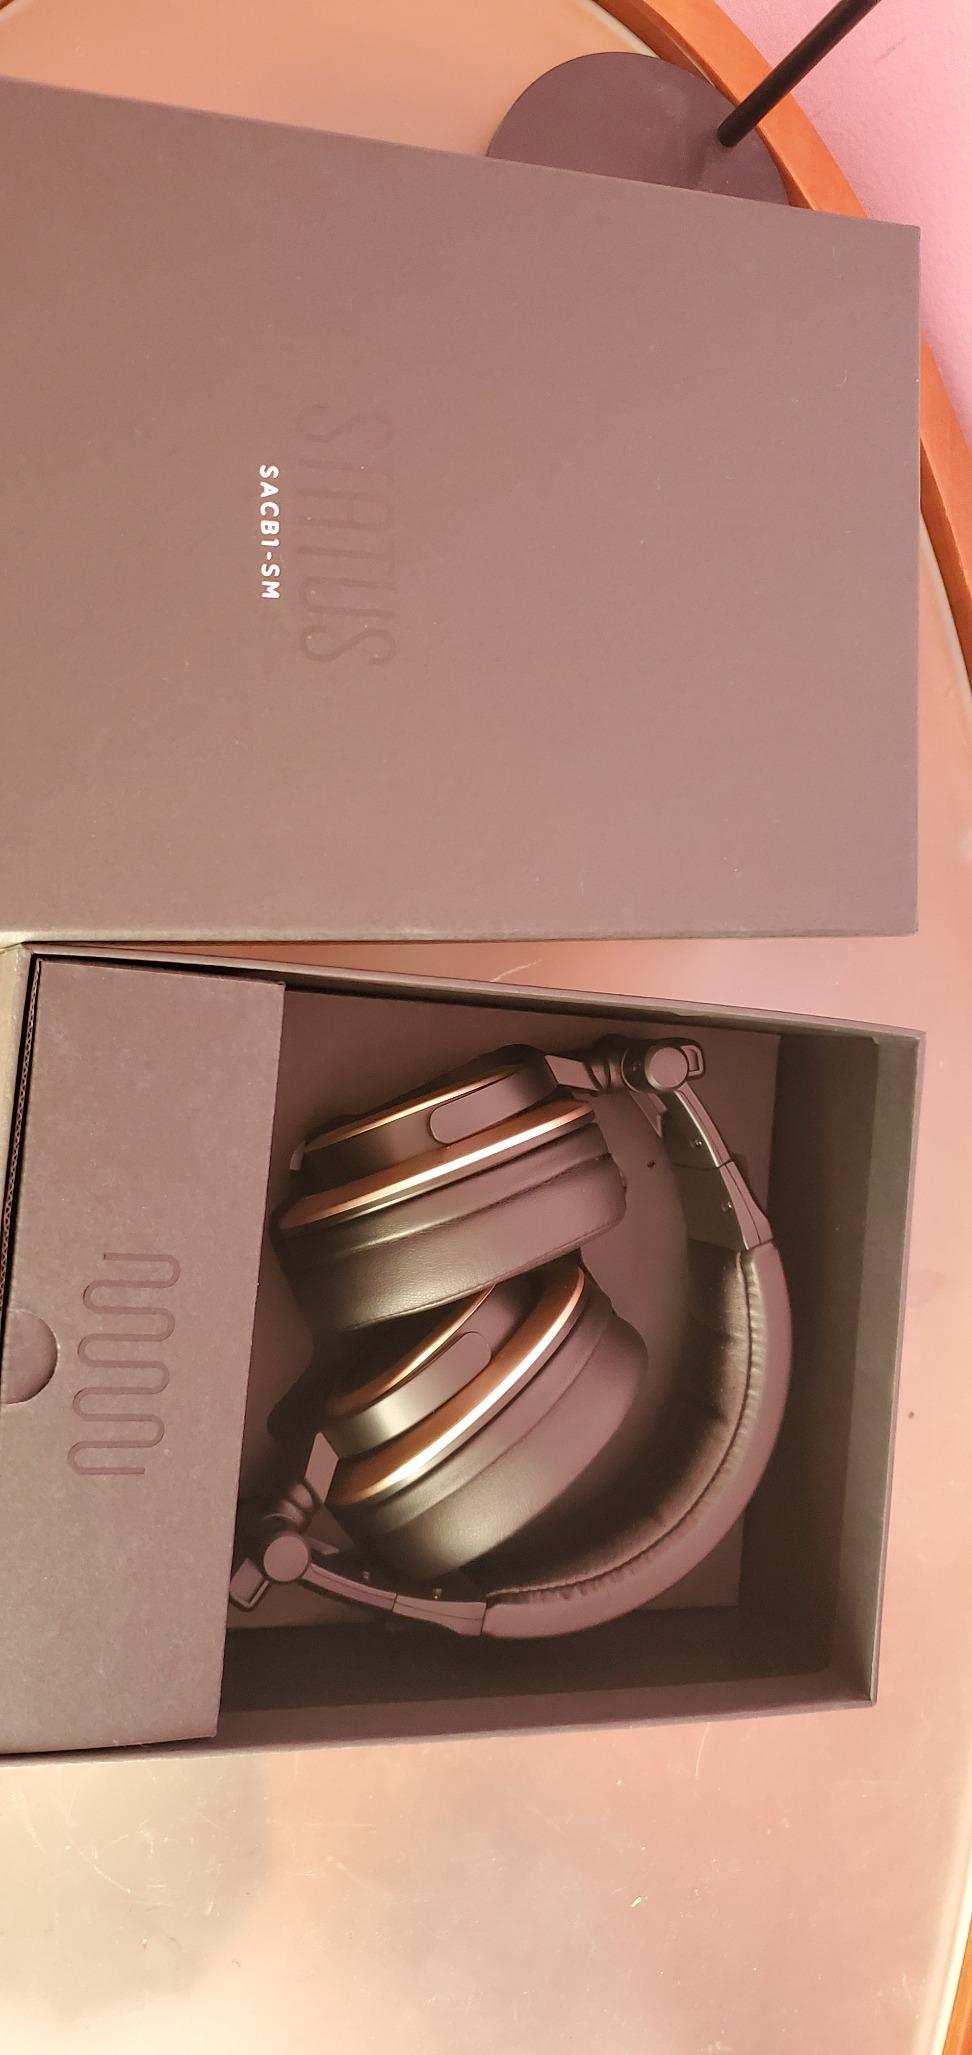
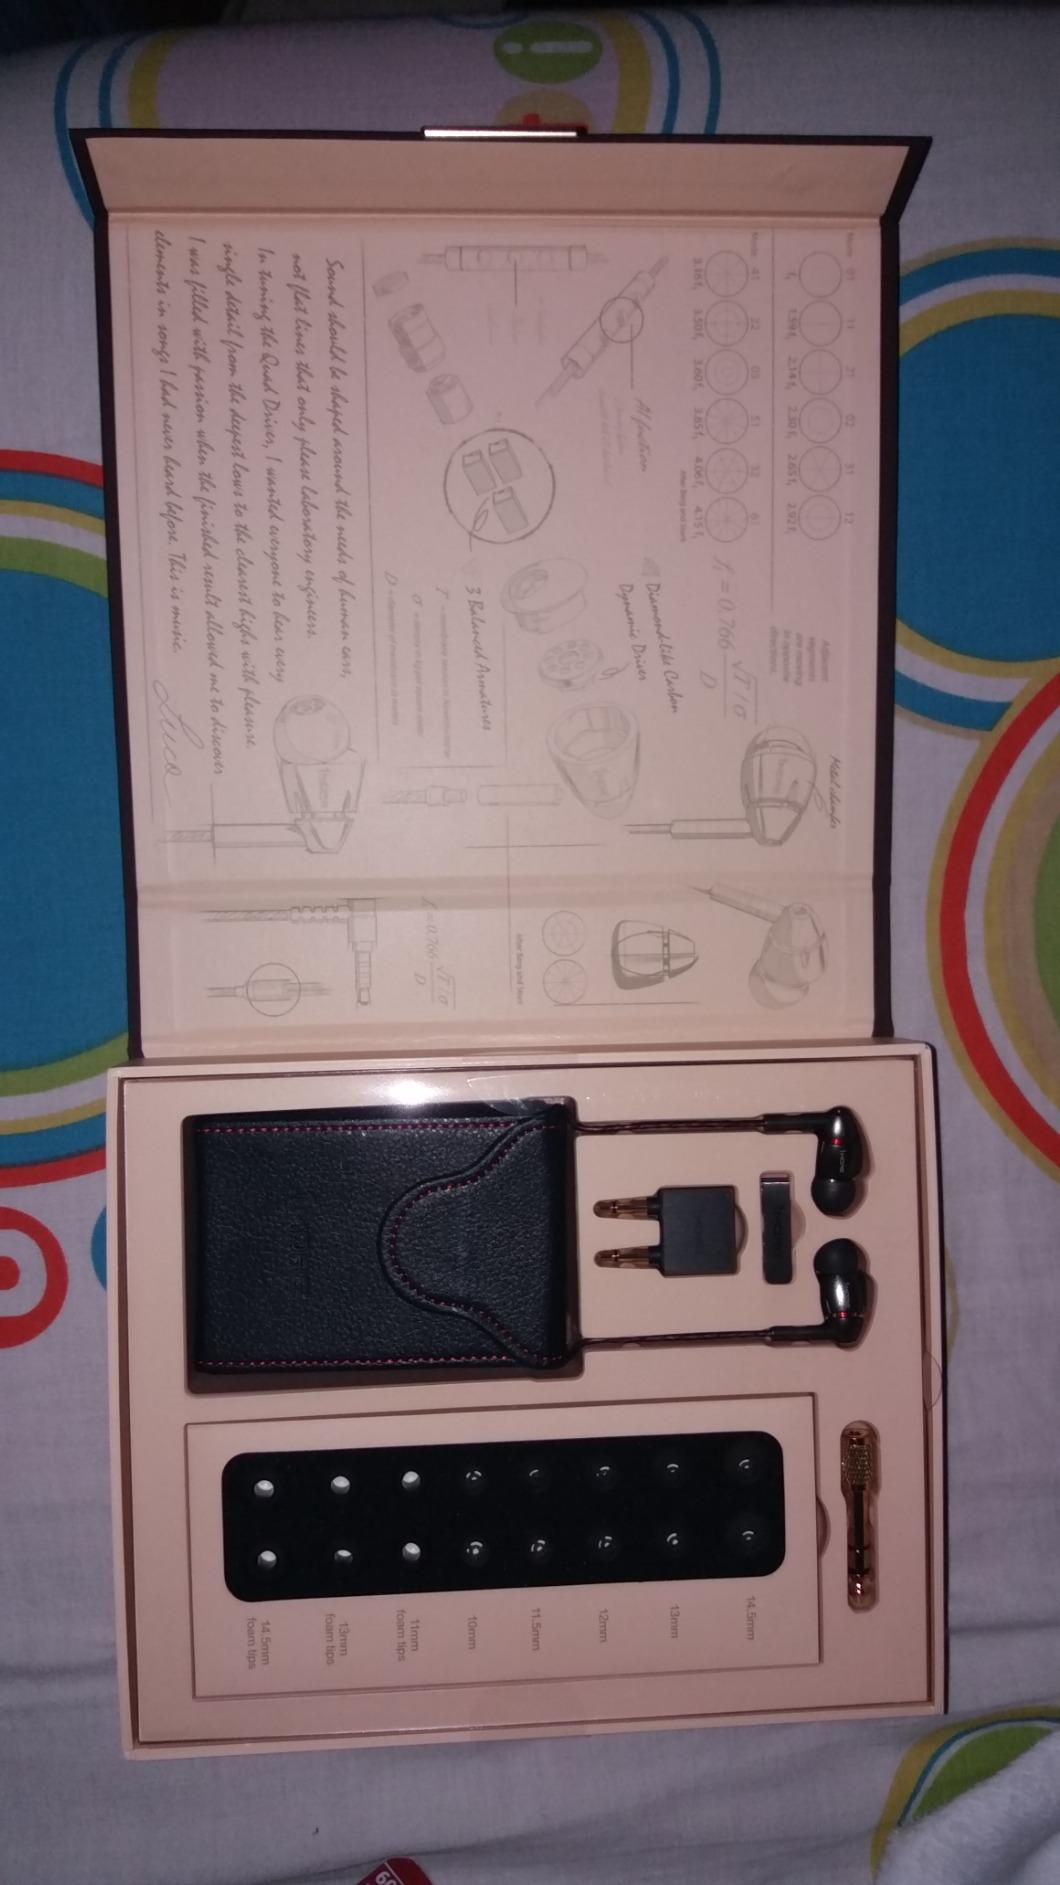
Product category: headphones
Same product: no